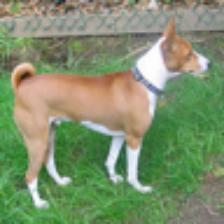
Label: NonHuman